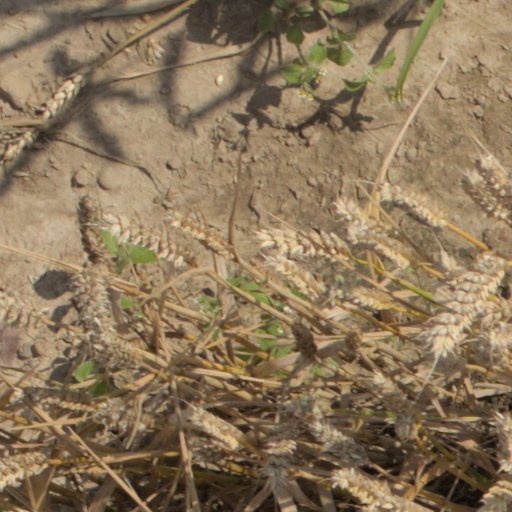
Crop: wheat